Public transportation in Toronto

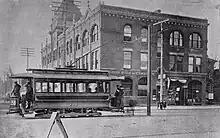
Streetcar operated by the Toronto Railway Company, c. 1895

Williams Omnibus Bus Line was the first mass transportation system in the old City of Toronto, Ontario, Canada with four six-passenger buses. Established in 1849 by local cabinetmaker Burt Williams, it consisted of horse-drawn stagecoaches operating from the St. Lawrence Market to the Red Lion Hotel in Yorkville. The bus line was a great success, and four larger vehicles were added in 1850. After a few years, even more buses were in use, and were operating every few minutes.